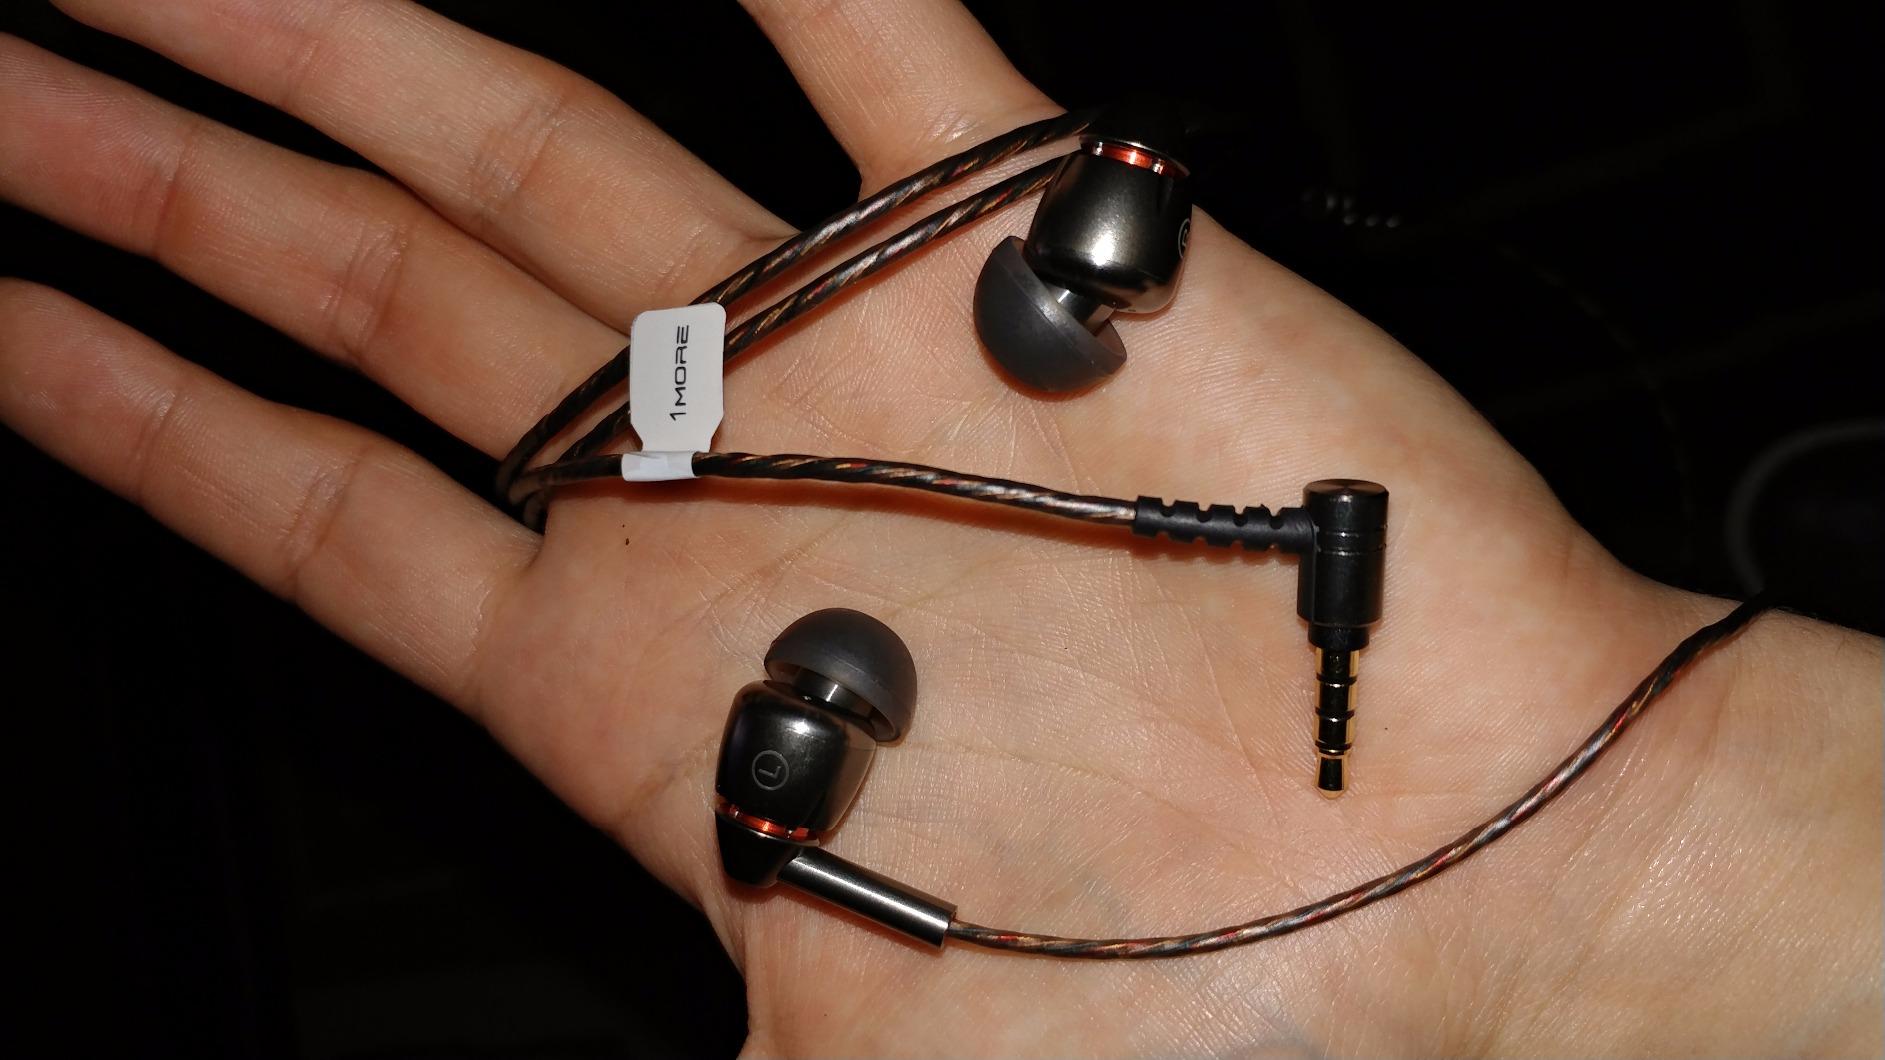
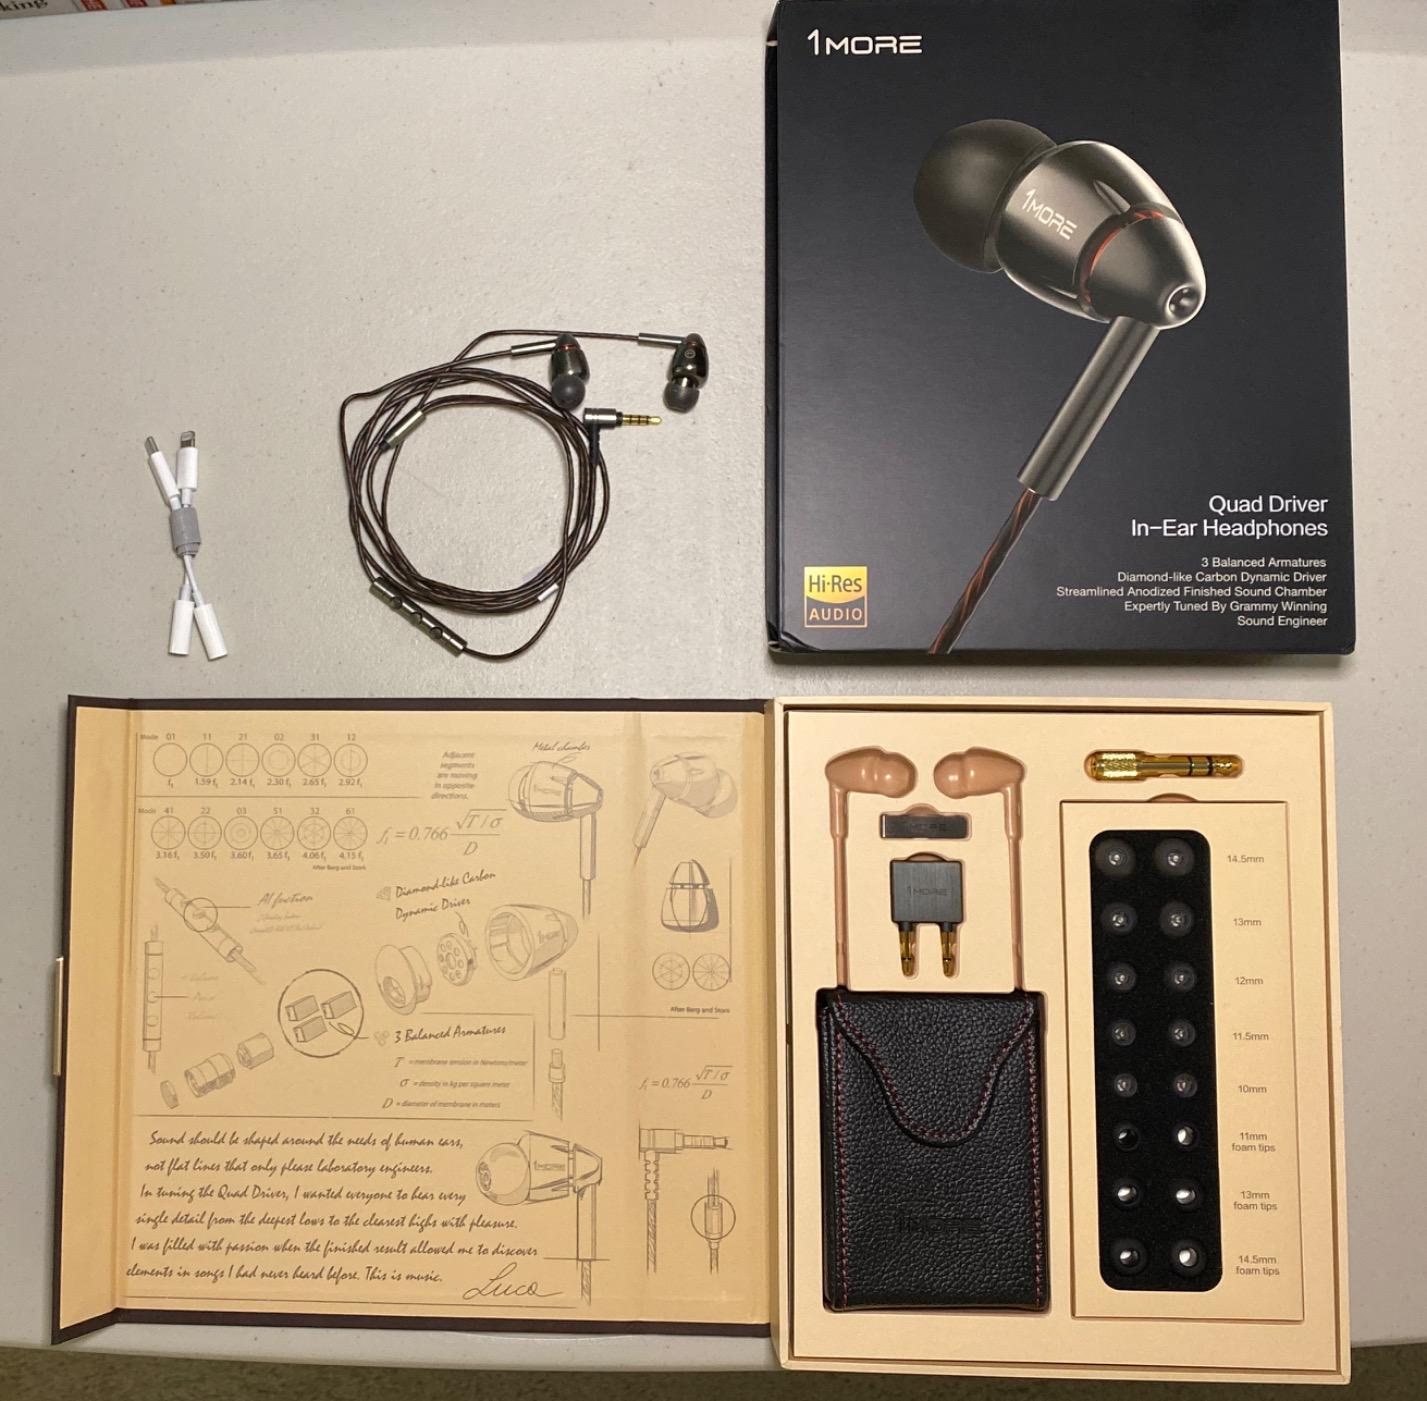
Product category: headphones
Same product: yes